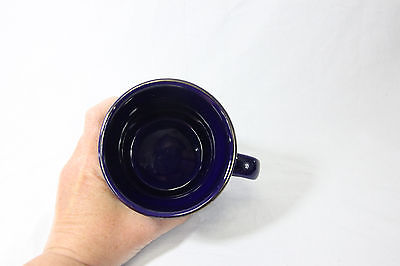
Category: mug